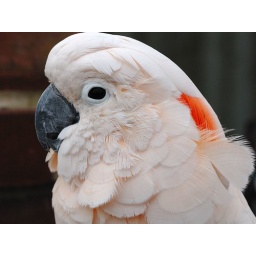
Parrot seen on a house wall near Aldeburgh harbour on 5th September 07